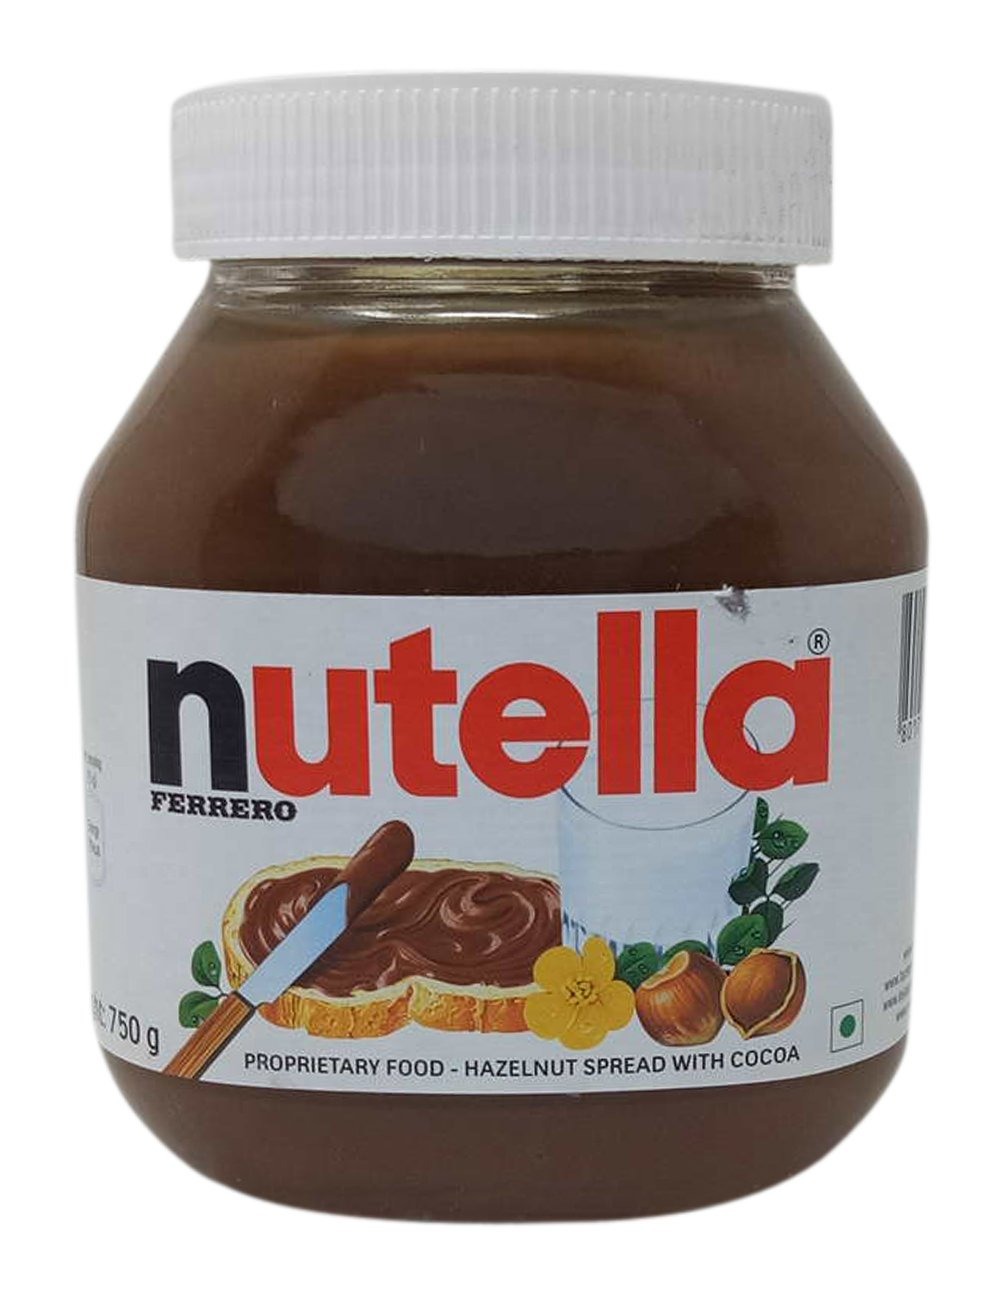
Item Name: Nutella Hazelnut Spread with Cocoa, 750g Jar
Bullet Point 1: Contains no artificial colors
Bullet Point 2: Contains no artificial preservatives
Value: 26.46
Unit: Ounce

Price: 9.485